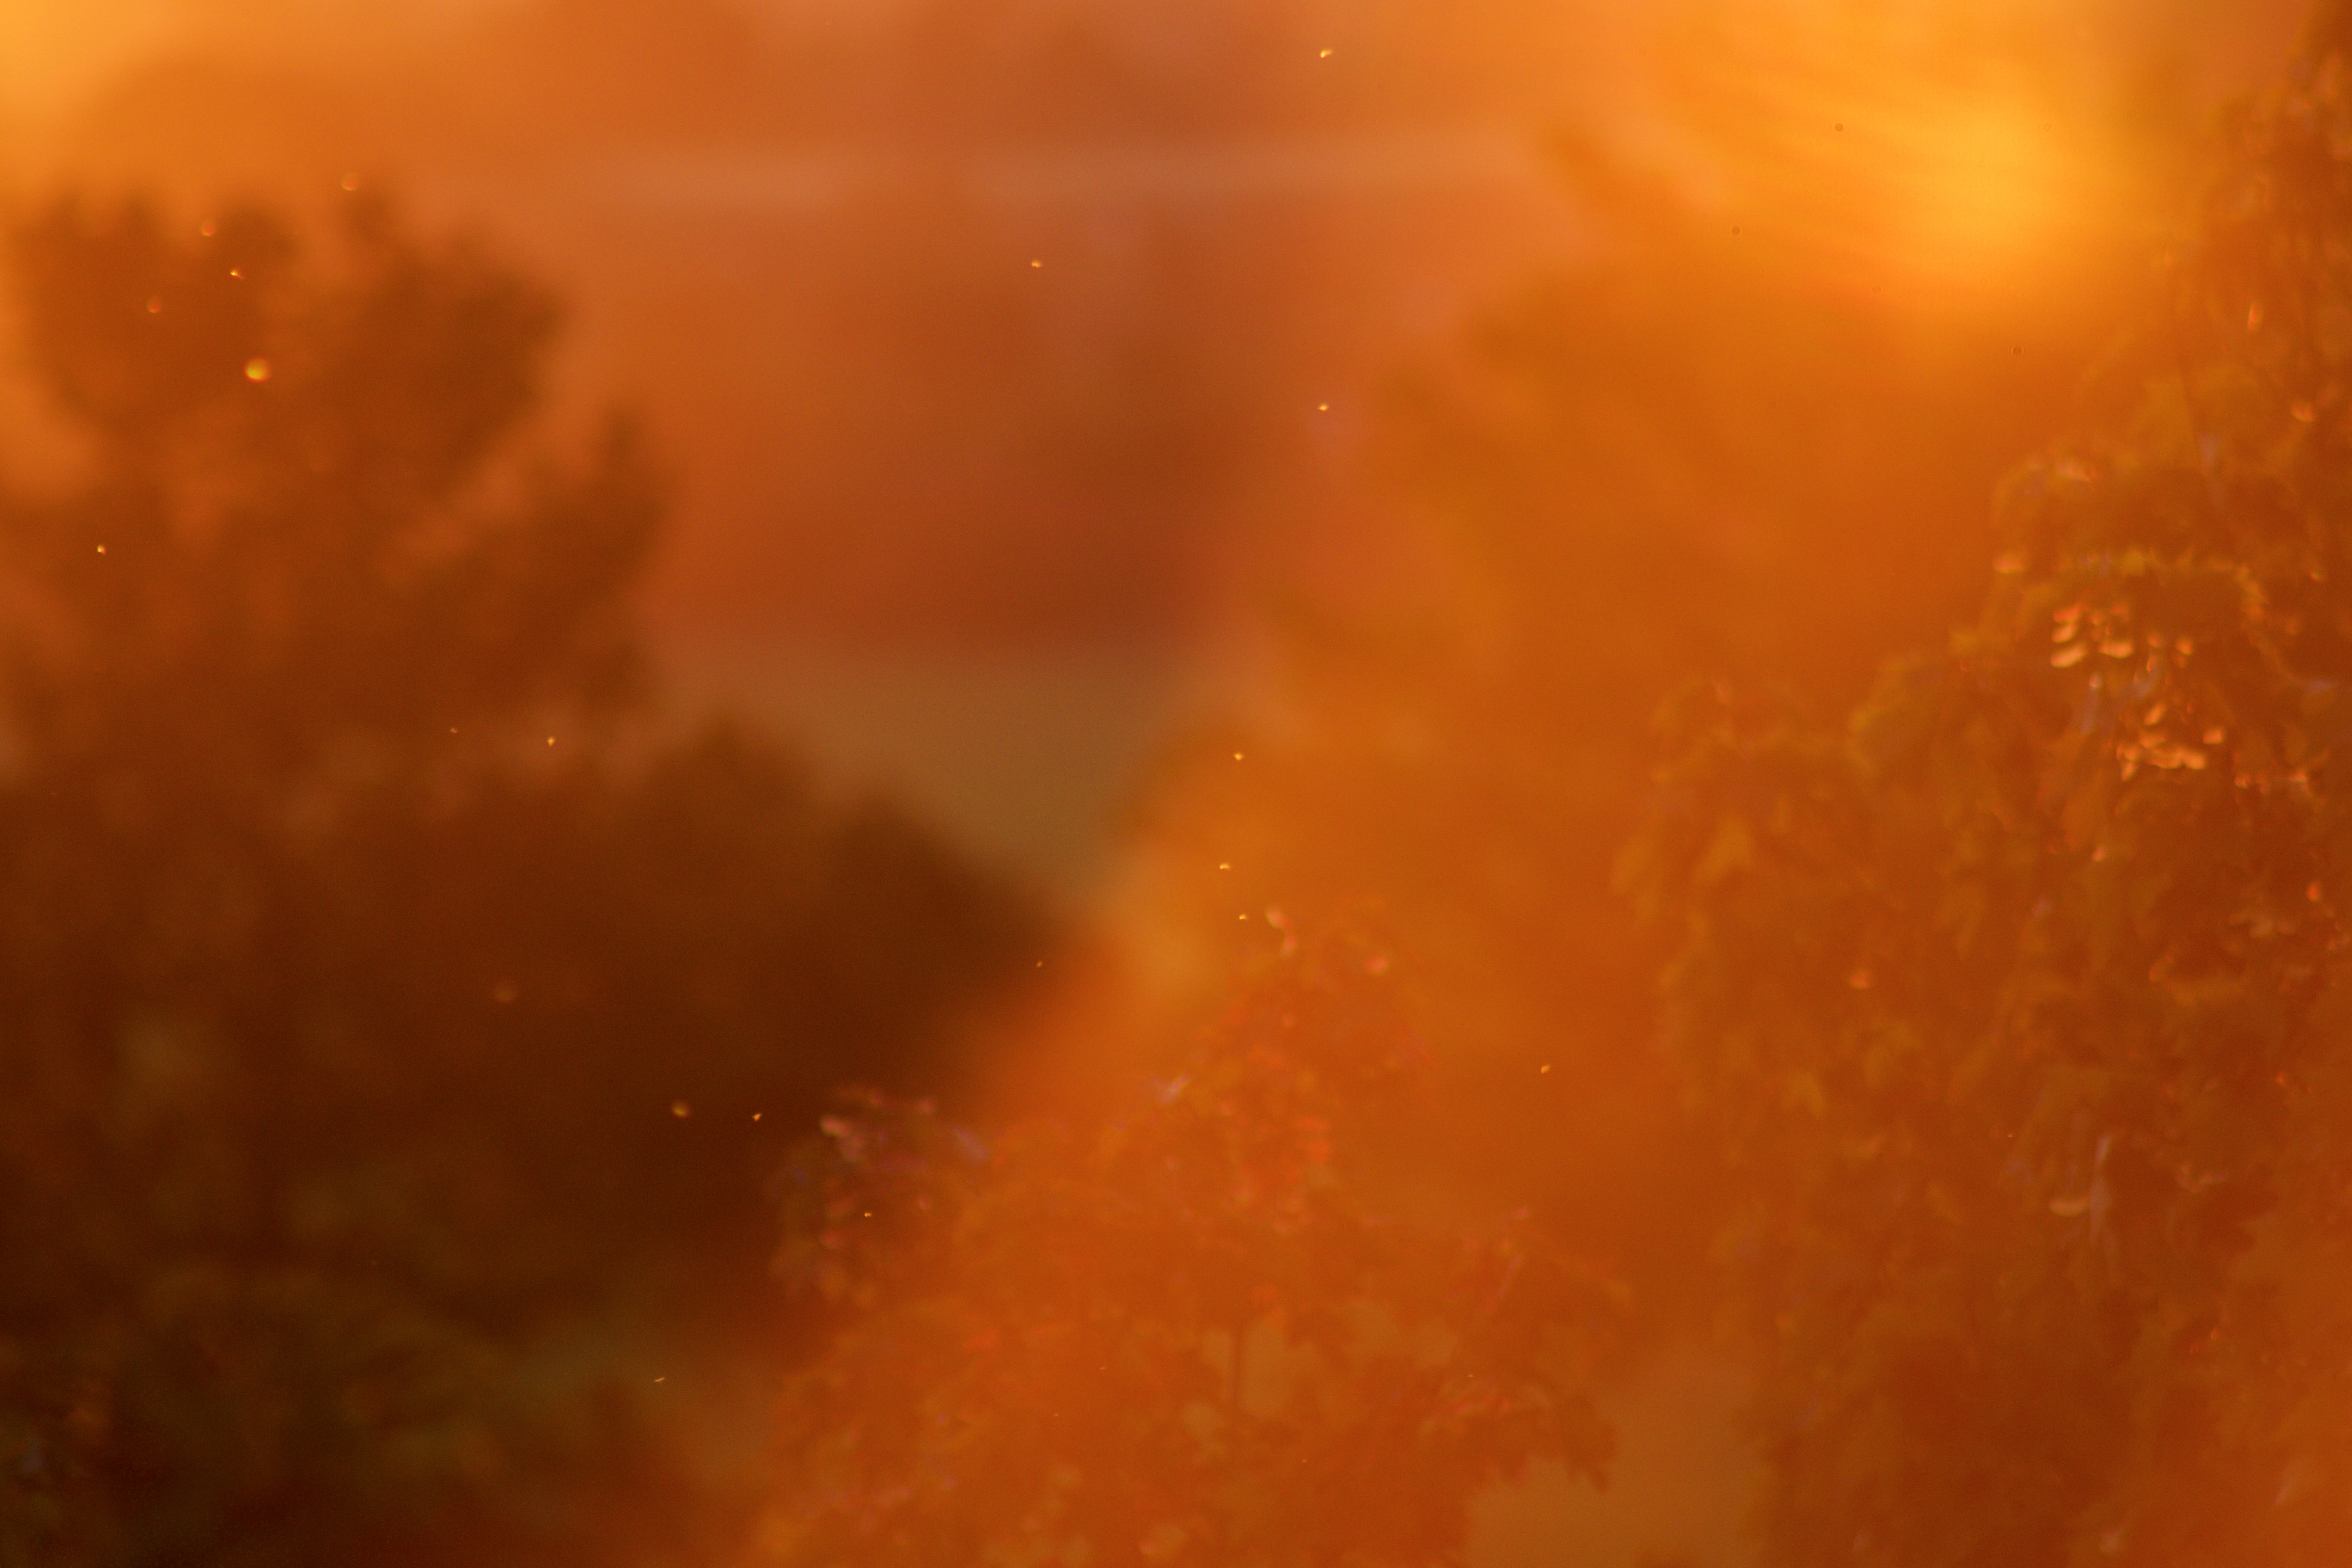
landscape, silhouette, sun, sunset, sunlight, atmosphere, summer, explosion, trees, aesthetic, mood, back light, astronomical object, geological phenomenon